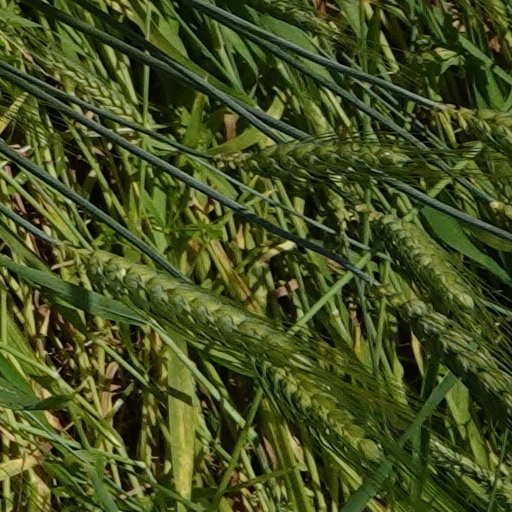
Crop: wheat